Princess Yang Kwei Fei

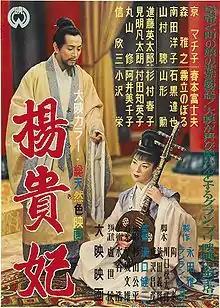
Theatrical release poster

is a 1955 historical film directed by Kenji Mizoguchi. It was a co-production between Japan's Daiei Film and Hong Kong's Shaw & Sons (later Shaw Brothers). It is one of Mizoguchi's two colour films, the other being "Tales of the Taira Clan", made the same year.